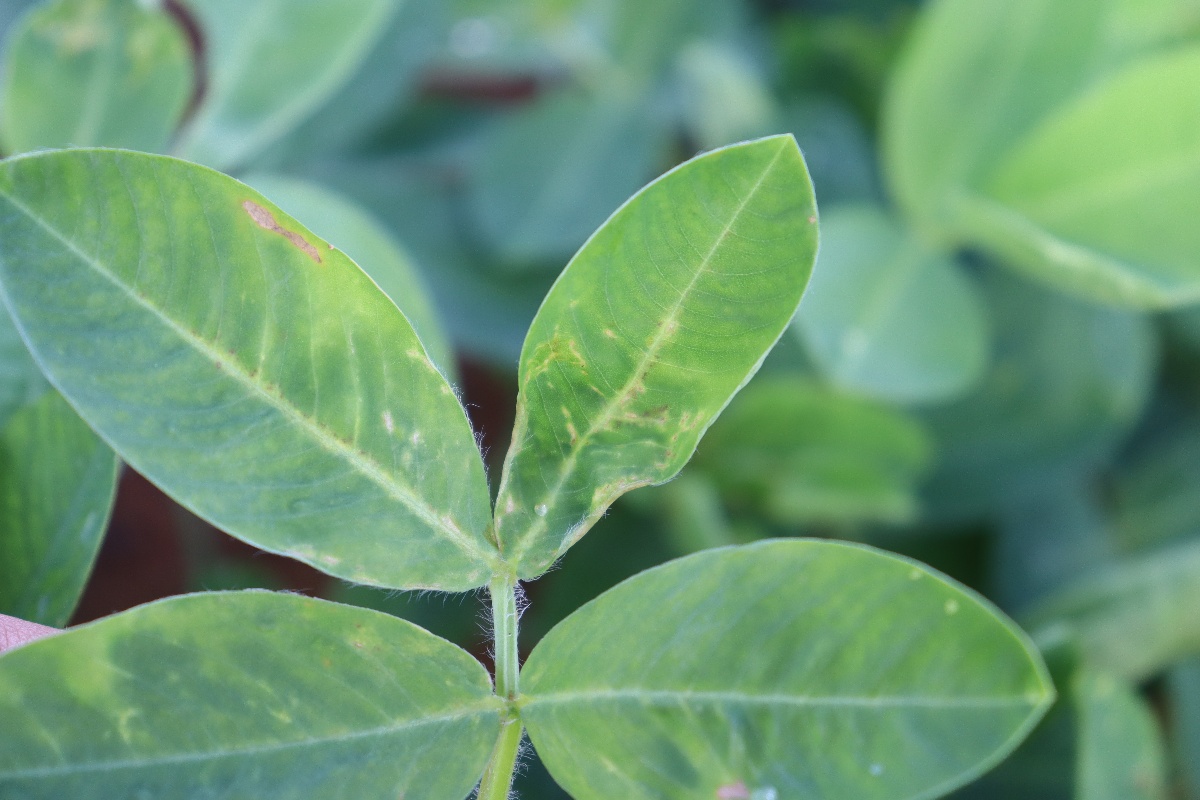
Label: healthy leaf